Stirling, Alberta

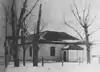
Stirling's first LDS meeting house and community hall c. 1905

As the development of Railway took place throughout the 1880s in Southern Alberta, at the time Canadian Pacific Railway (CPR) constructed a railroad from the city of Calgary to Fort Macleod. The Alberta Railway and Coal Company (ARCC) built a narrow gauge railway from Lethbridge to Medicine Hat in order to supply coal to the CPR.